Finnish Defence Forces

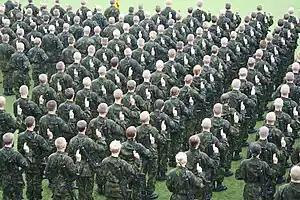
Finnish soldiers taking the Finnish Defence Forces military oath

The Finnish Defence Forces are under the command of the Chief of Defence, who is directly subordinate to the President of the Republic in matters related to the military command. Decisions concerning military orders are made by the President of the Republic in consultation with the Prime Minister and the Minister of Defence.